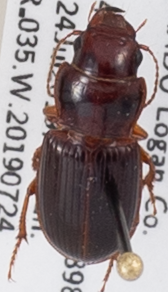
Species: Cratacanthus dubius
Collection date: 2019-07-24
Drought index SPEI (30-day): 0.63
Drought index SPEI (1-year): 1.01
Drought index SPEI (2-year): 0.8